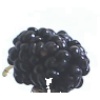
Label: mulberry